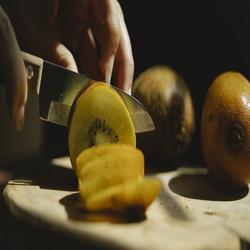
Label: Kiwi